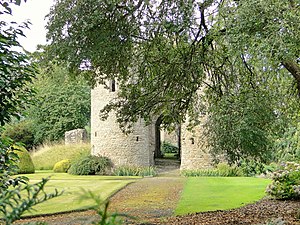
Borge og slotte i England / Herefordshire
Denne liste over borge og slotte i England er ikke en liste over alle bygninger og steder, hvor ordet ”castle” indgår i navnet eller en liste over bygninger, som er en borg i middelalderlig henseende. Det er heller ikke en liste over alle borge og slotte, der nogensinde er bygget i England: Mange er forsvundet sporløst, men er hovedsageligt en liste over bygninger og ruiner. De bygninger, som er bevaret, er alle blevet ændret i løbet af historien.